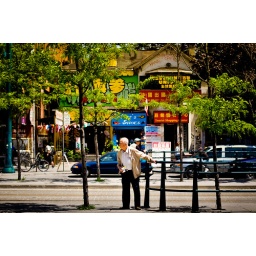
An older asian man waits to cross the road in Toronto.